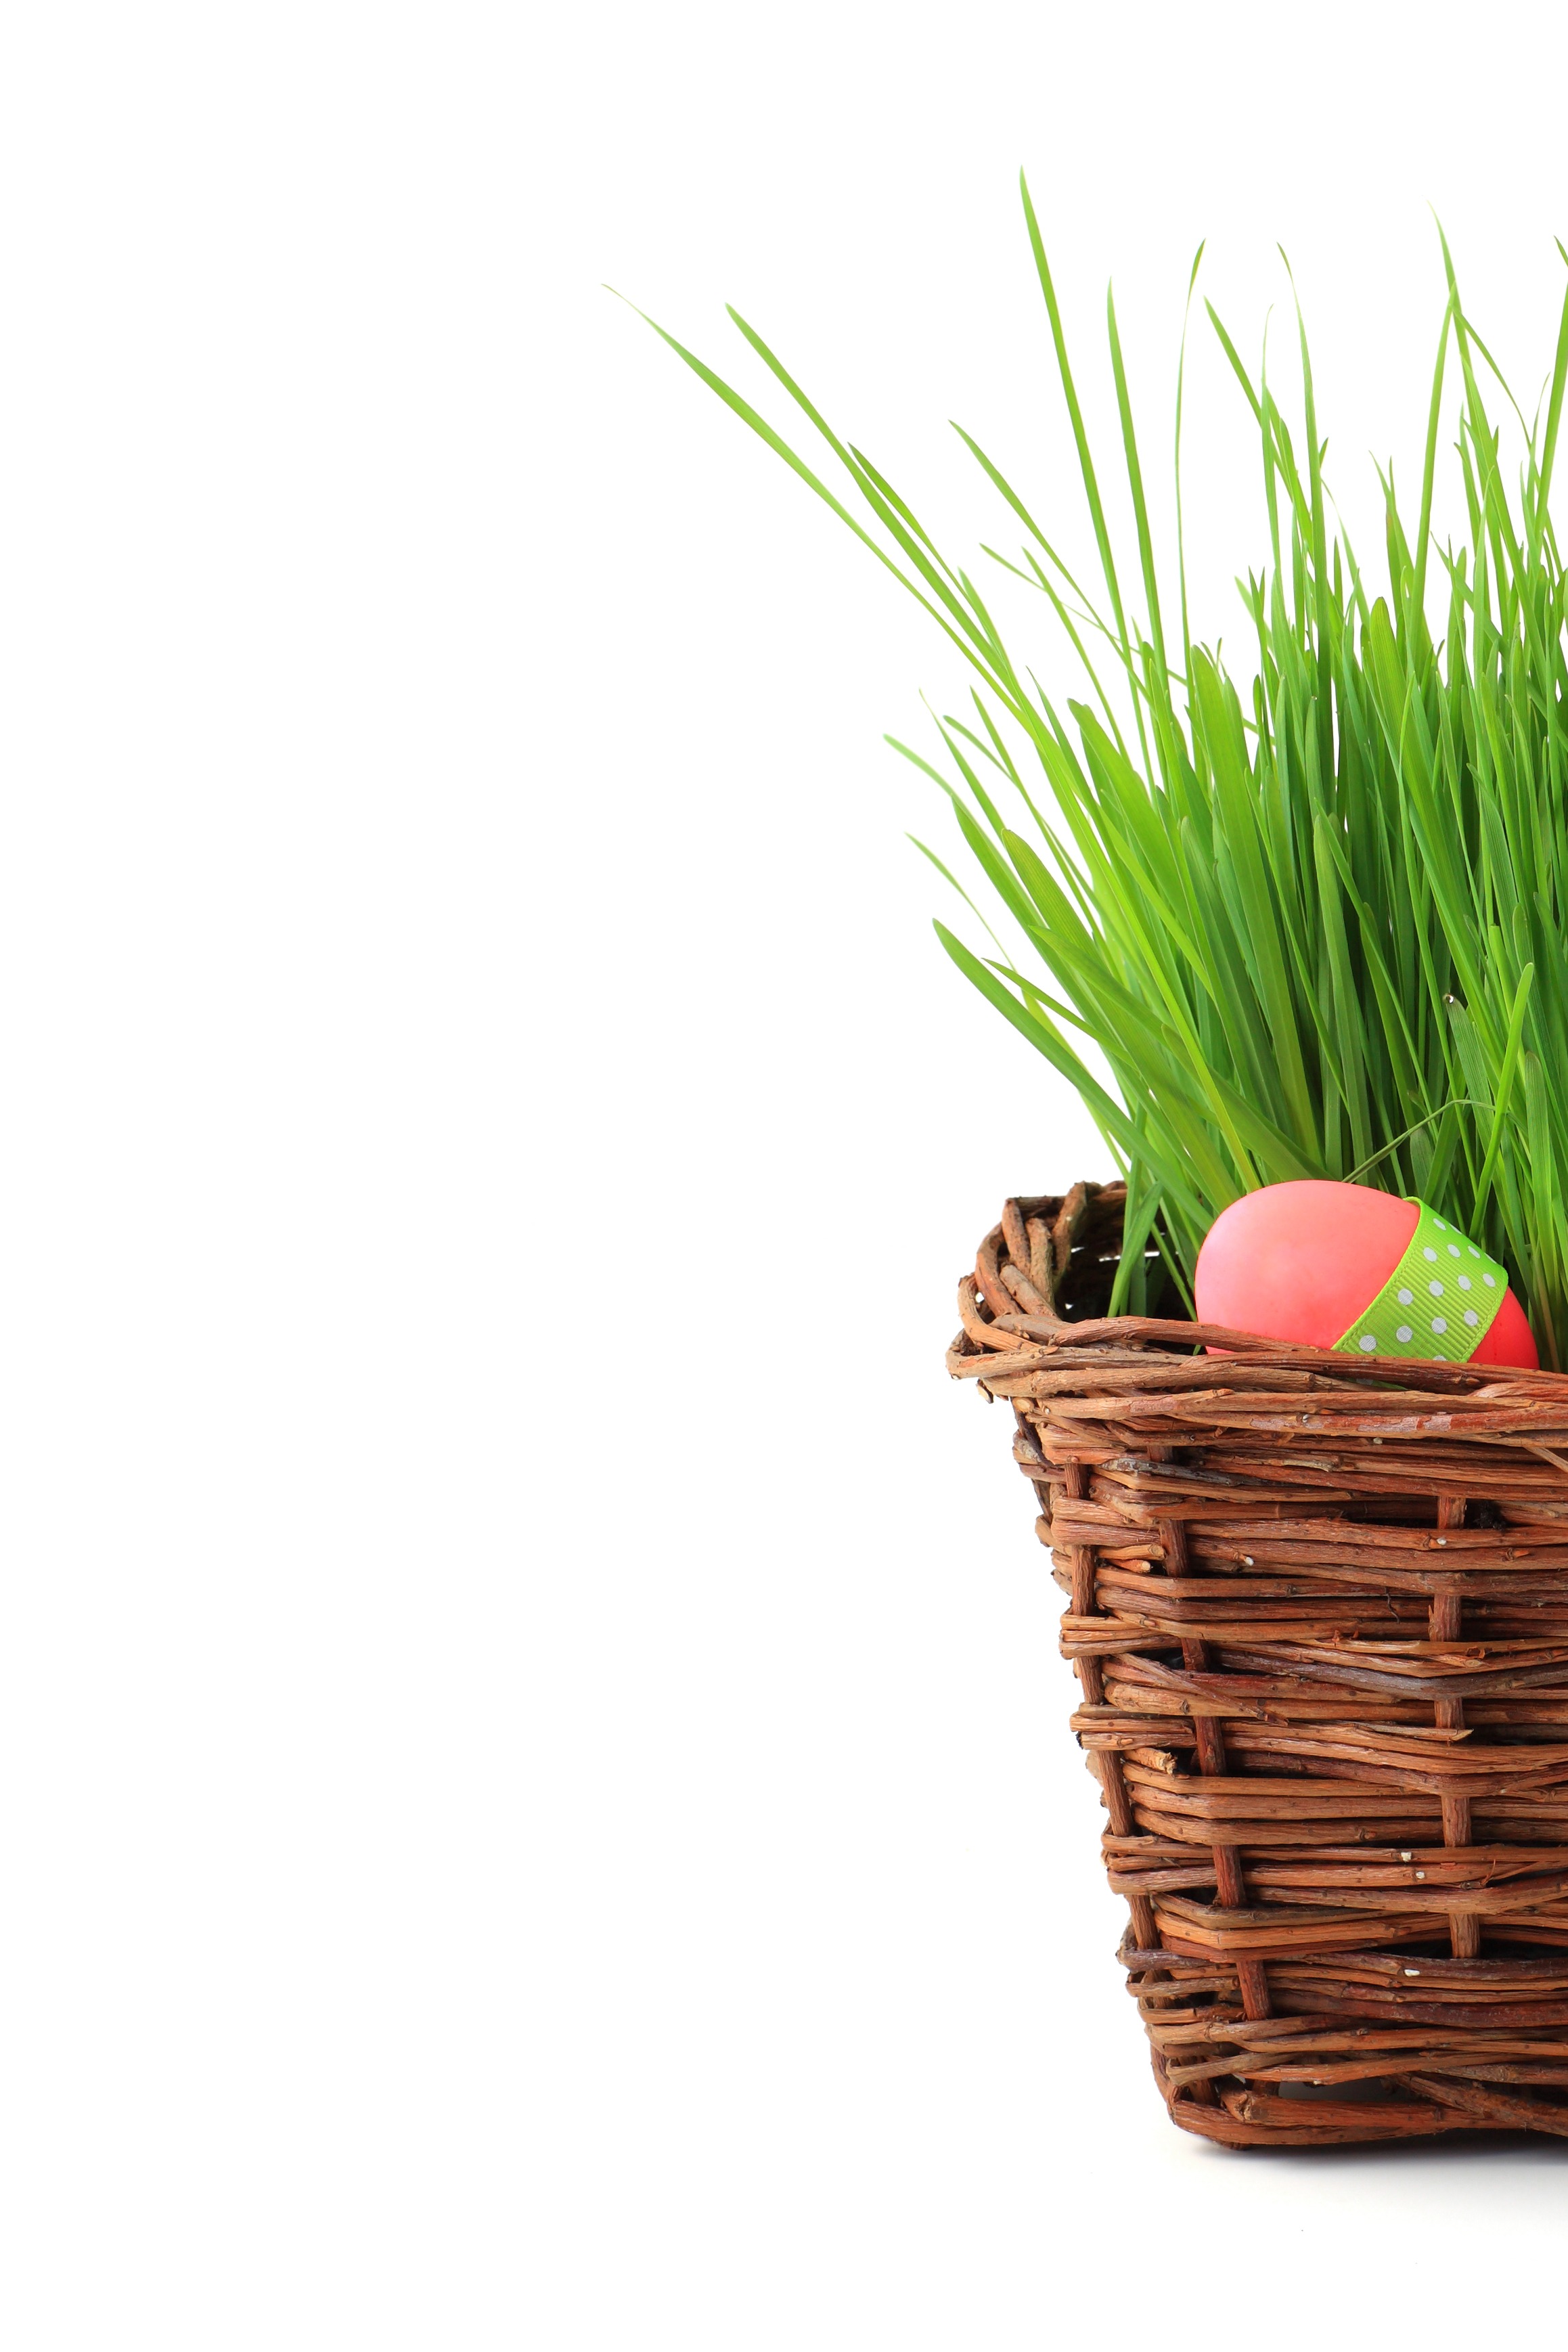
grass, branch, plant, lawn, isolated, celebration, decoration, food, spring, green, herb, produce, holiday, basket, egg, eggs, flowerpot, easter, grass family